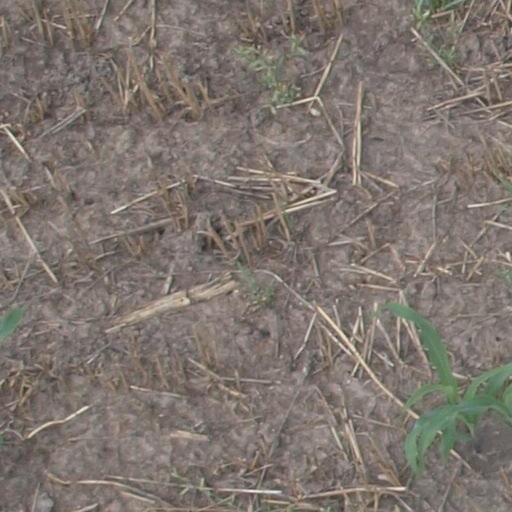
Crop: maize; corn